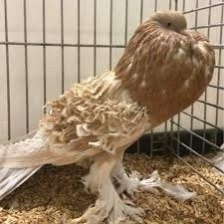
Species: FRILL BACK PIGEON
Scientific name: COLUMBA LIVIA DOMESTICA